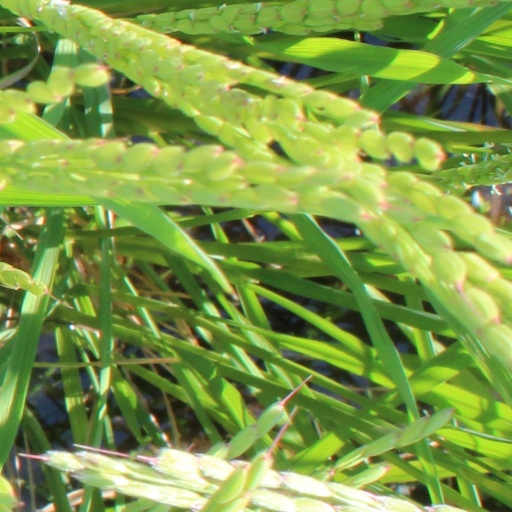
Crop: rice